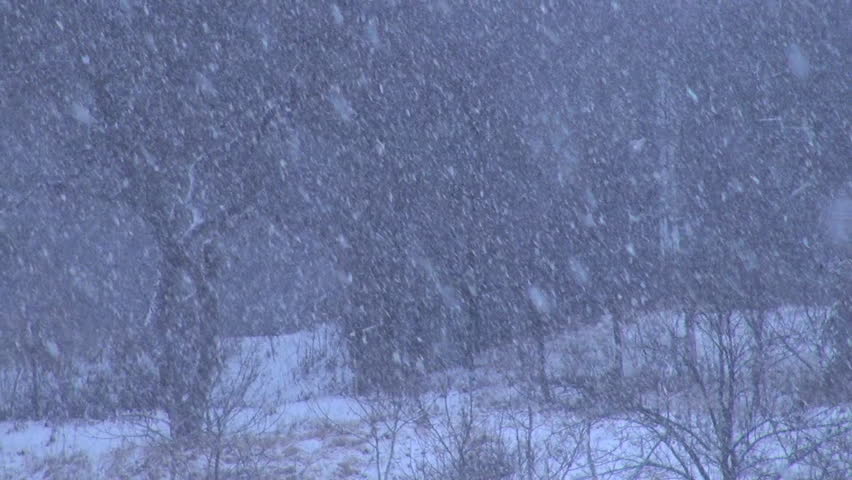
Weather: rain or strom